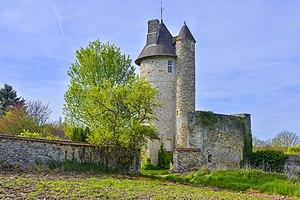
La tour de Méré, commune de Chaussy, Val-d'Oise, France.
Cette liste recense les monuments historiques du département du Val-d'Oise, en France.